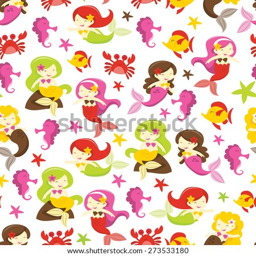
a vector illustration of mermaids and friends theme seamless pattern background .